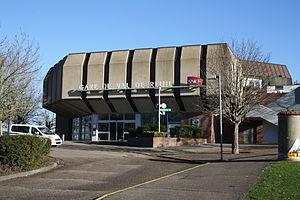
La gare de Val-de-Reuil est une gare ferroviaire française de la ligne de Paris-Saint-Lazare au Havre, située sur le territoire de la commune de Val-de-Reuil dans le département de l'Eure, en région Normandie.